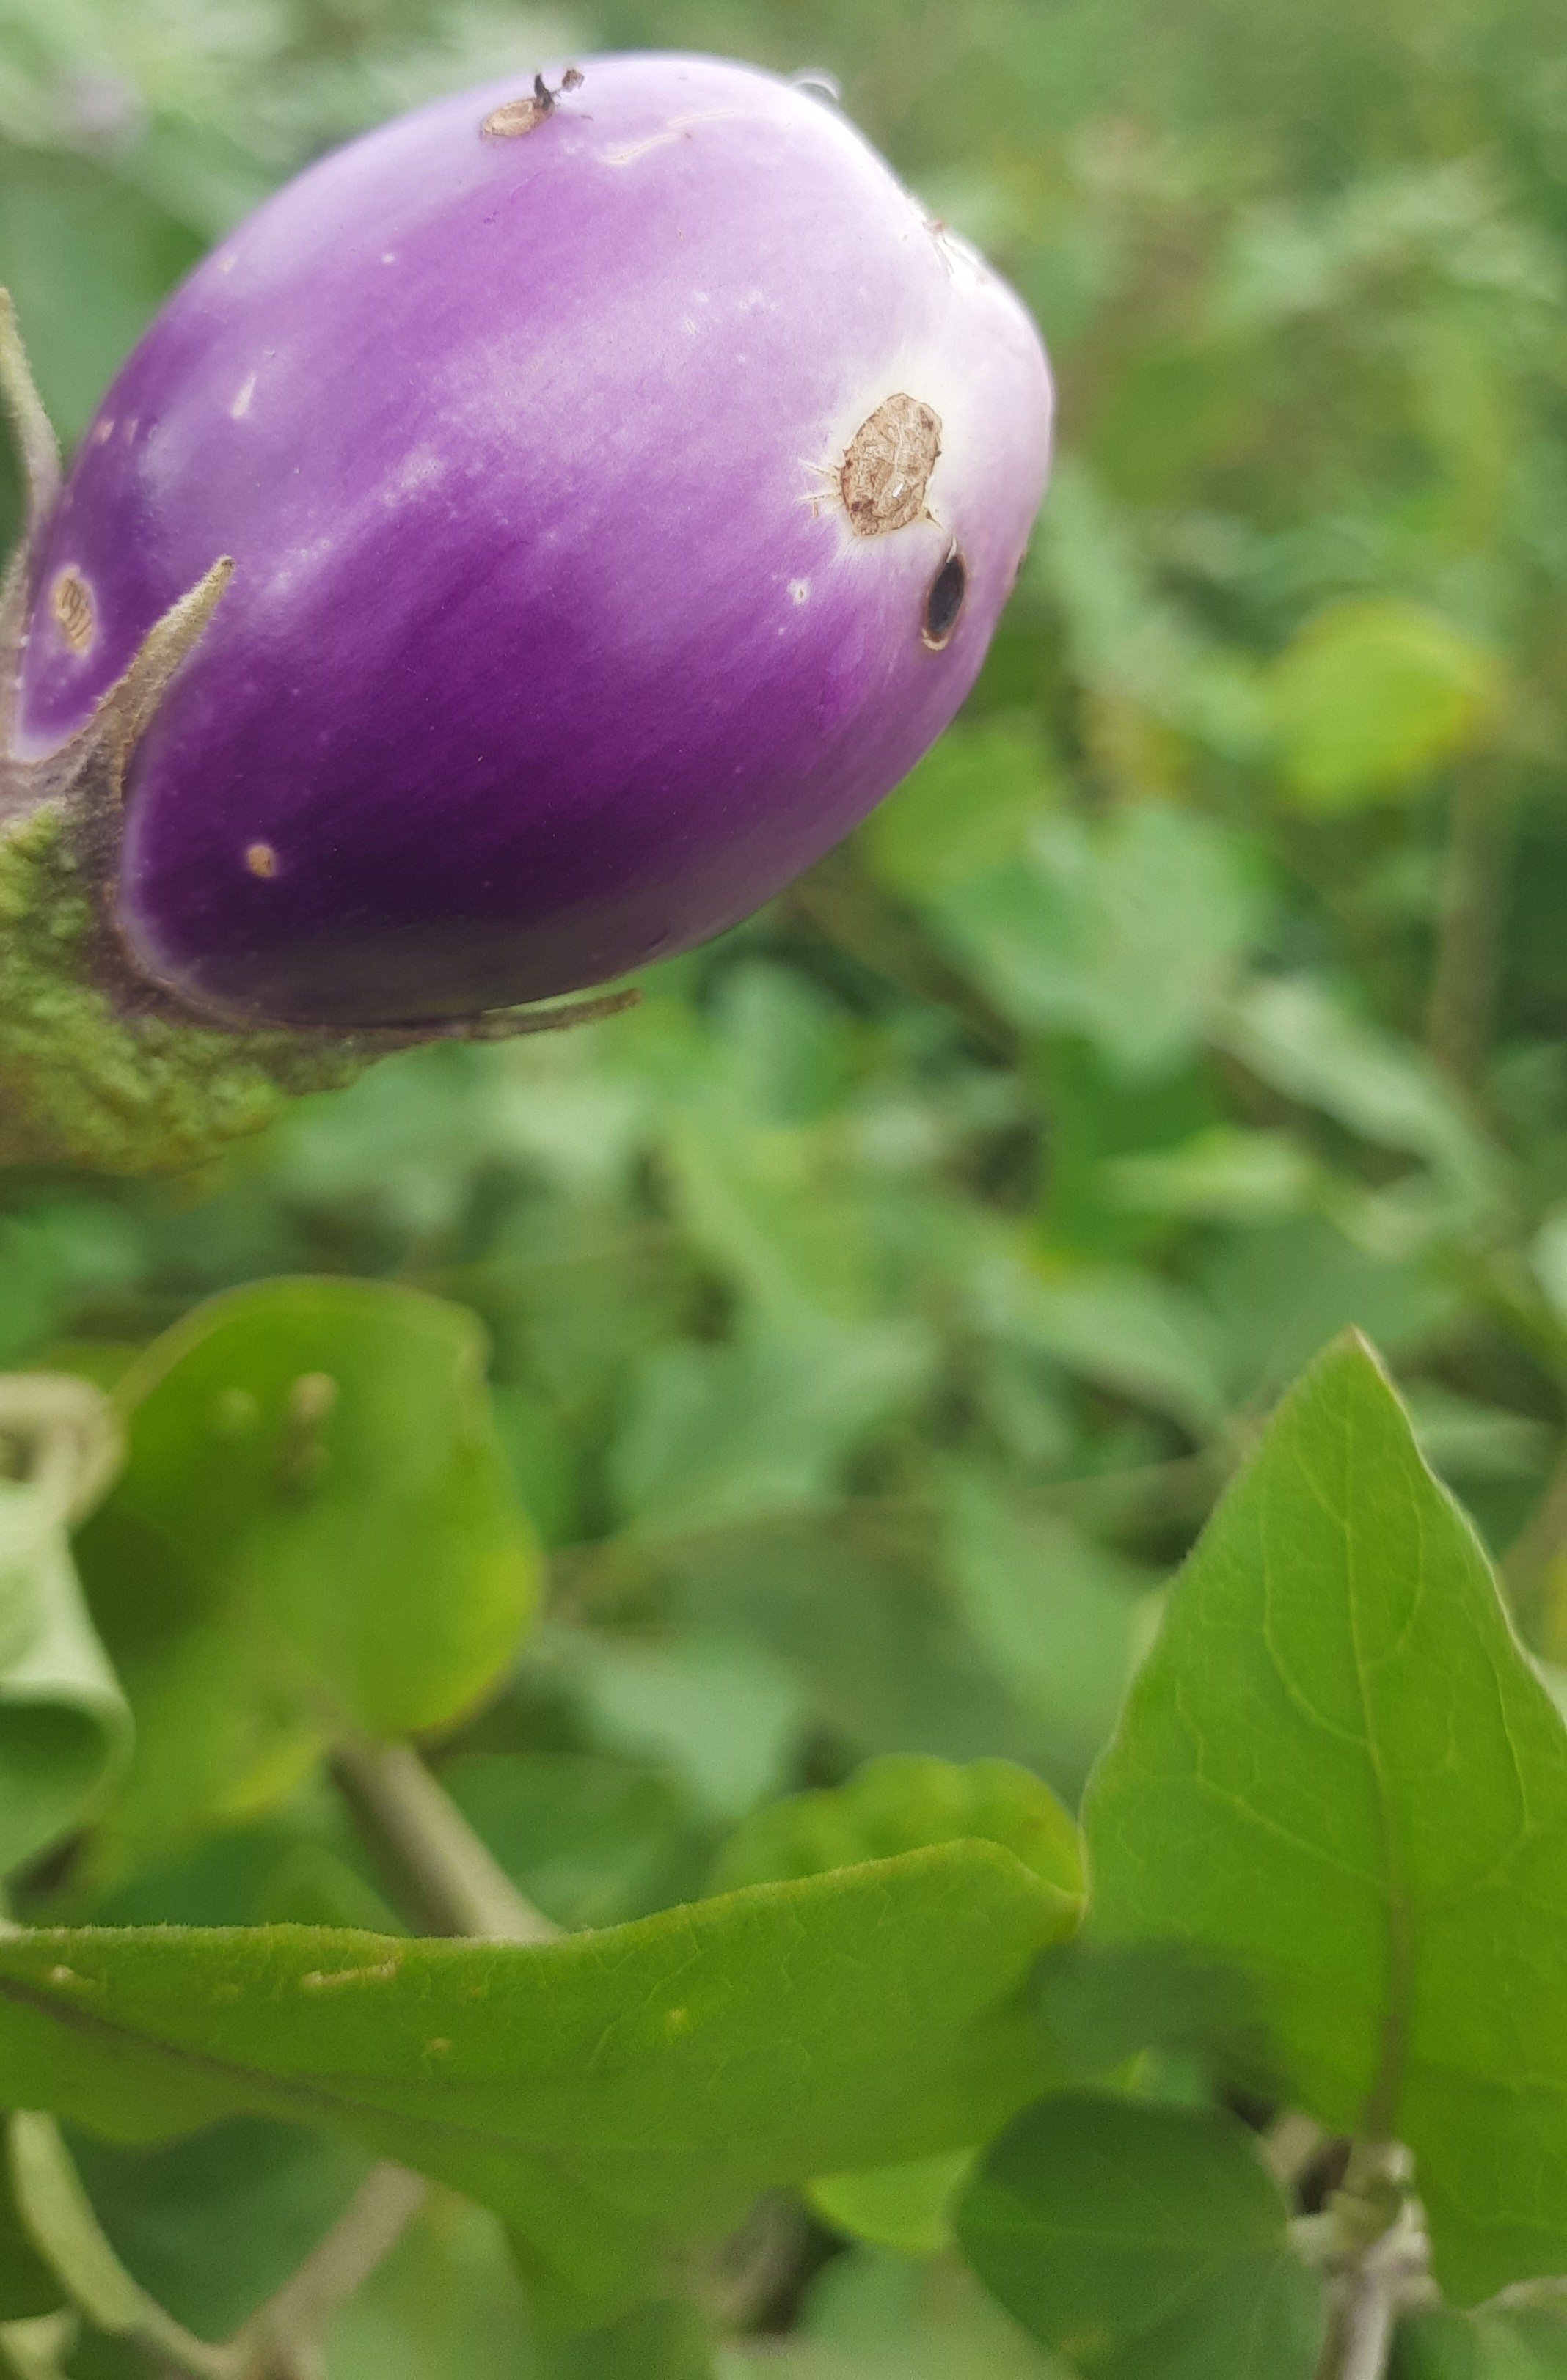
Label: Shoot and Fruit Borer